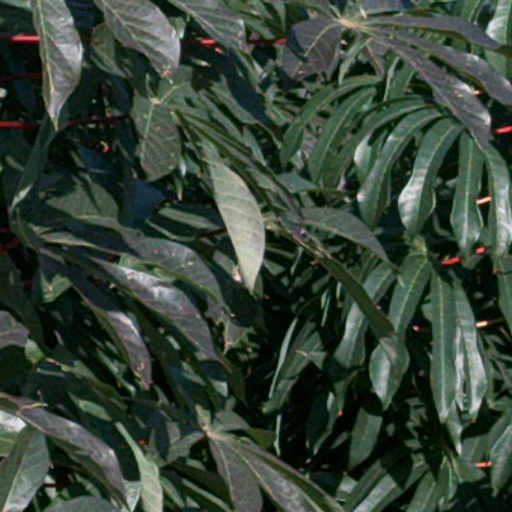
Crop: cassava